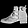
Label: Ankle boot